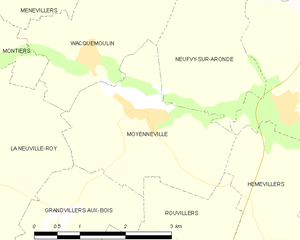
Moyenneville est une commune française située dans le département de l'Oise, en région Hauts-de-France. Ses habitants sont appelés les Moyennevillois et les Moyennevilloises.